Rainbow trout

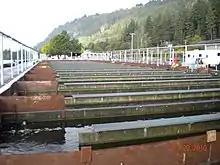
U.S. Fish and Wildlife Service fish hatchery

Since 1870, rainbow trout have been artificially propagated in fish hatcheries to restock streams and introduce them into non-native waters. The first rainbow trout hatchery was established on San Leandro Creek, a tributary of San Francisco Bay, in 1870, and trout production began in 1871. The hatchery was stocked with the locally native rainbow trout, and likely steelhead of the coastal rainbow trout subspecies . The fish raised in this hatchery were shipped to hatcheries out of state for the first time in 1875, to Caledonia, New York, and then in 1876 to Northville, Michigan. In 1877, another California rainbow trout hatchery, the first federal fish hatchery in the National Fish Hatchery System, was established on Campbell Creek, a McCloud River tributary. The McCloud River hatchery indiscriminately mixed coastal rainbow trout eggs with the eggs of local McCloud River redband trout . Eggs from the McCloud hatchery were also provided to the San Leandro hatchery, thus making the origin and genetic history of hatchery-bred rainbow trout somewhat diverse and complex. In the U.S., there are hundreds of hatcheries operated by the United States Fish and Wildlife Service and various state agencies and tribal governments propagating rainbow trout for conservation and recreational sport fishing. Six of ten Canadian provinces have rainbow trout farms, with Ontario leading production.